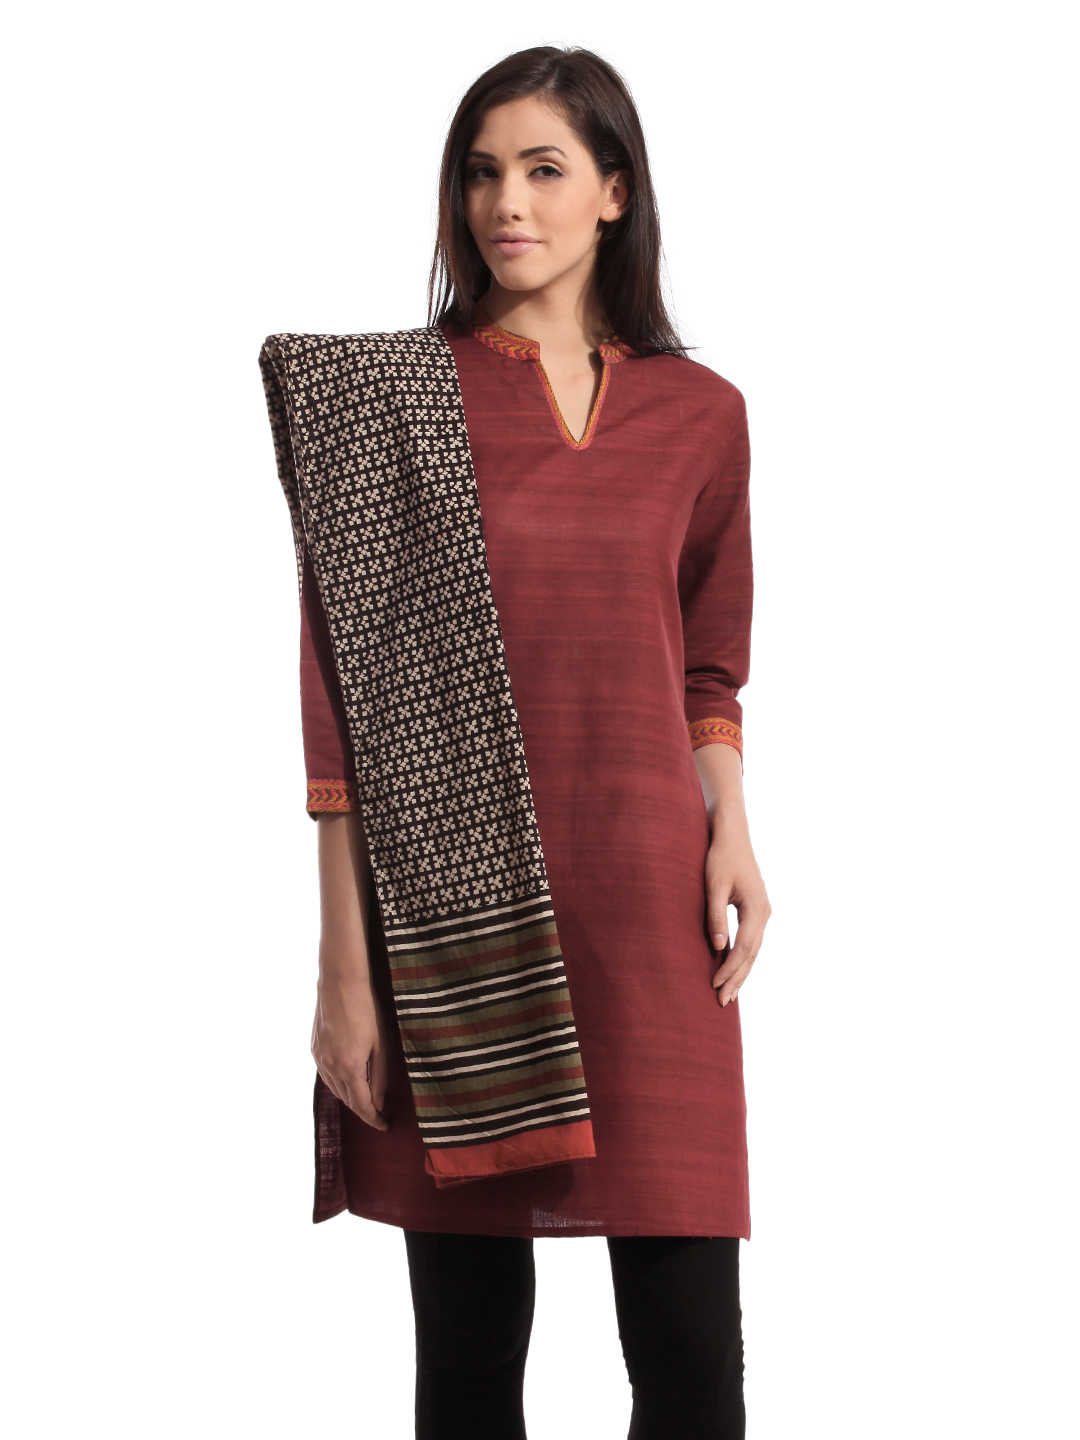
Fabindia Women Printed Black Stole
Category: Accessories / Stoles / Stoles
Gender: Women
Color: Black
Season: Summer 2012
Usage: Ethnic